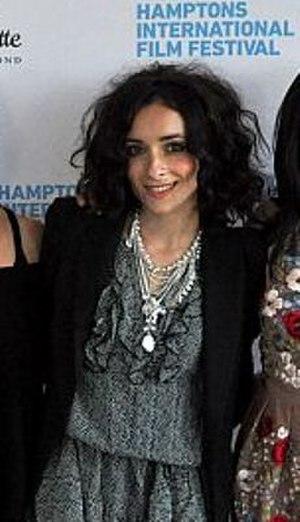
Zrinka Cvitešić, née le 18 juillet 1979 en Croatie, est une actrice croate.